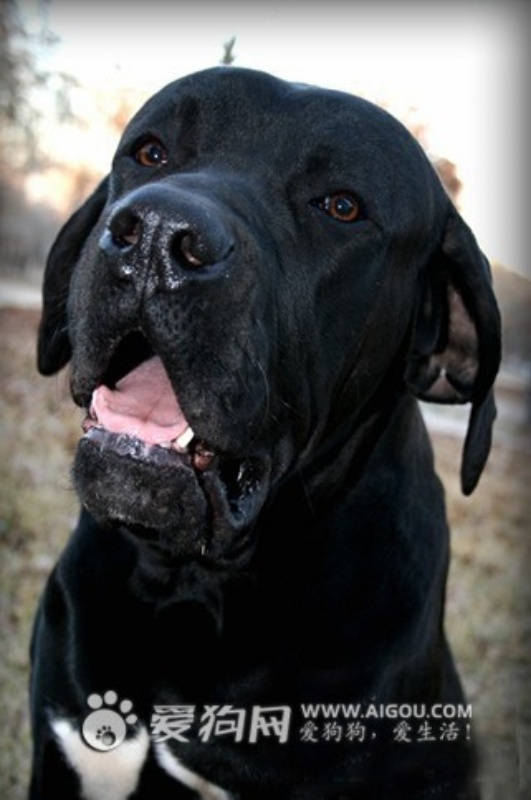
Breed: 220-n000032-Fila_Braziliero